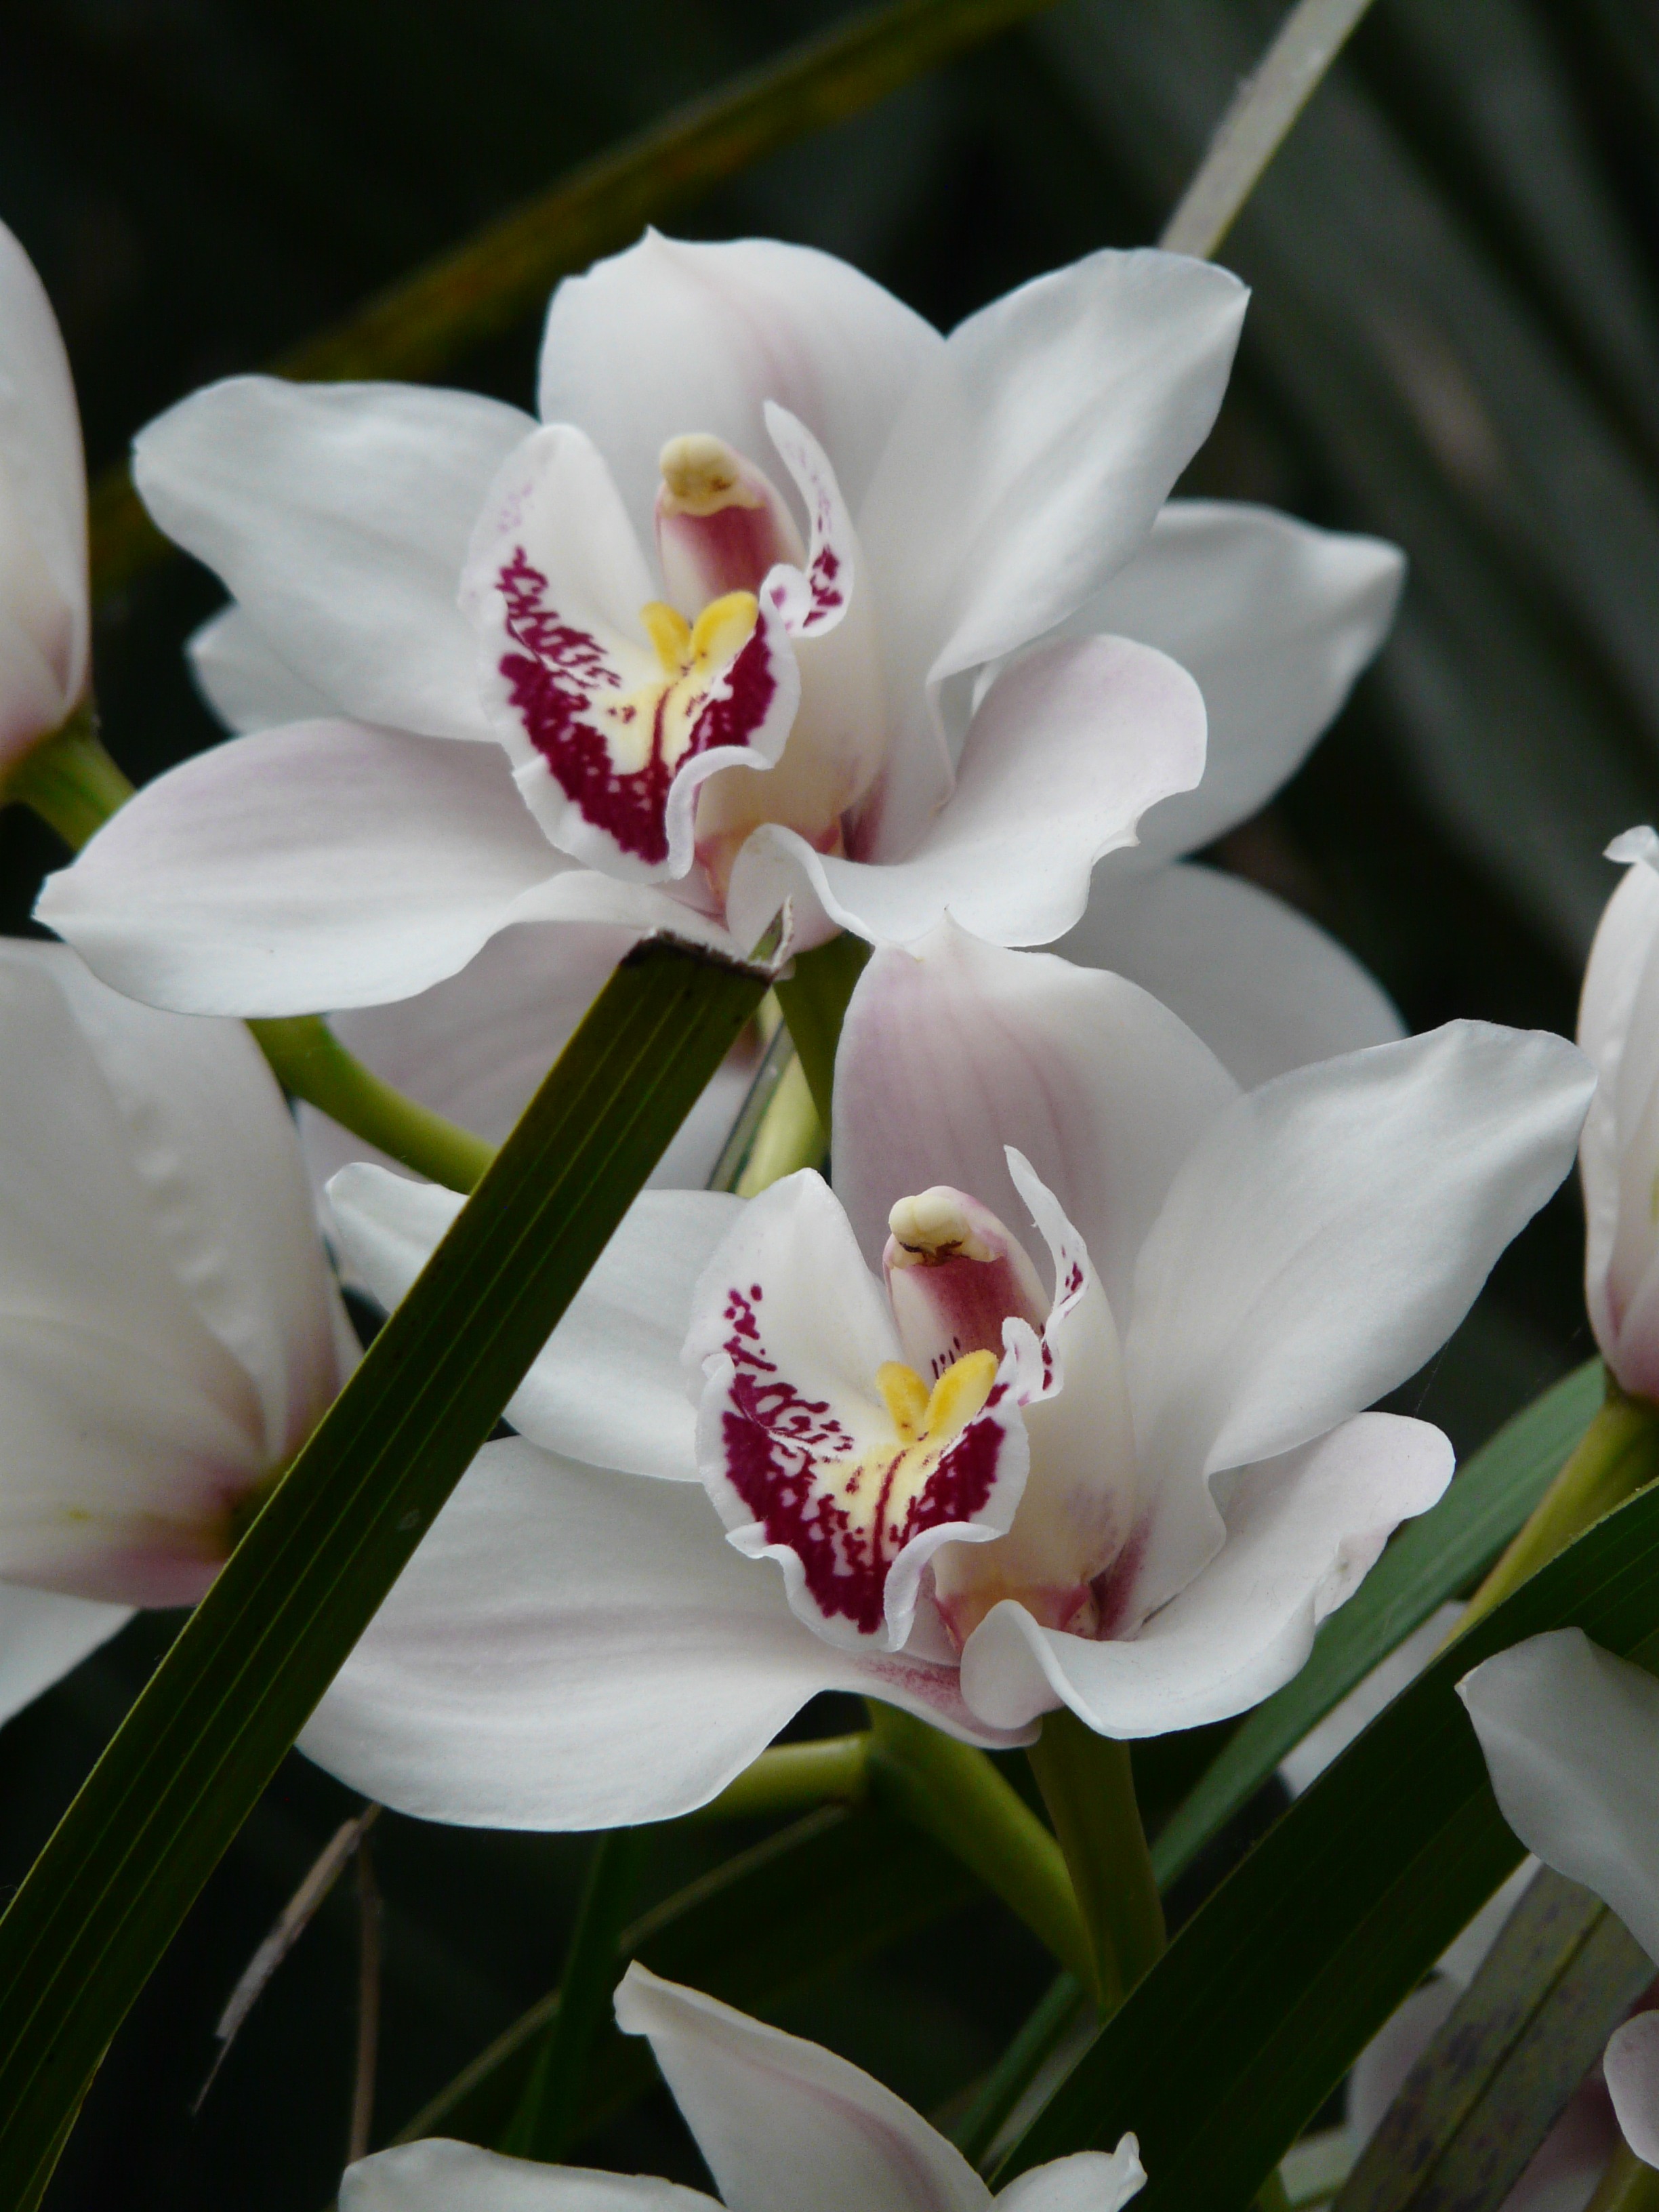
blossom, plant, white, flower, petal, bloom, tropical, botany, flora, orchid, exotic, flowering plant, cattleya, land plant, moth orchid, christmas orchid, cattleya labiata